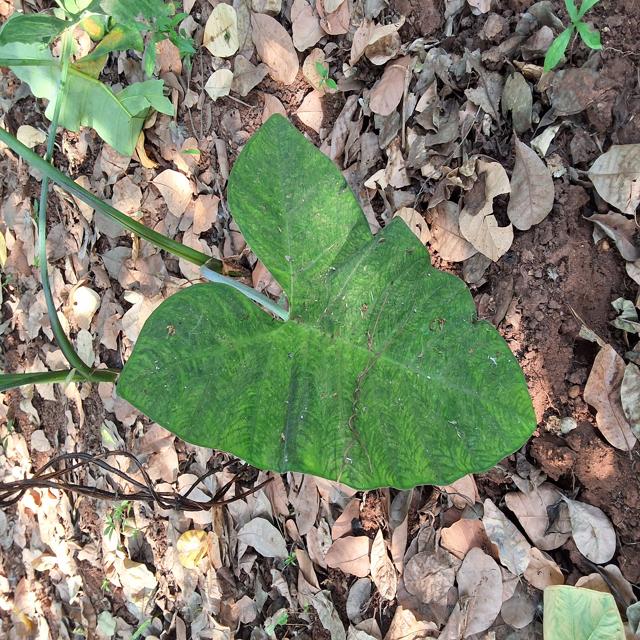
Label: Healthy